Melbourne Zoo Carousel

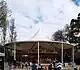
Melbourne Zoo Carousel with housing

The carousel rotates clock-wise, typical of English-made carousels. It has a three abreast configuration of 30 carved horses, along with two replica fibreglass elephants. The original horses were made by G & J Lines, London, and 20 of these remain. The 10 outside row horses were replaced in the 1970s with German-made horses, also from the late 19th century. The centre panels of the carousel feature etched glass mirrors, with carved floral decorations above.